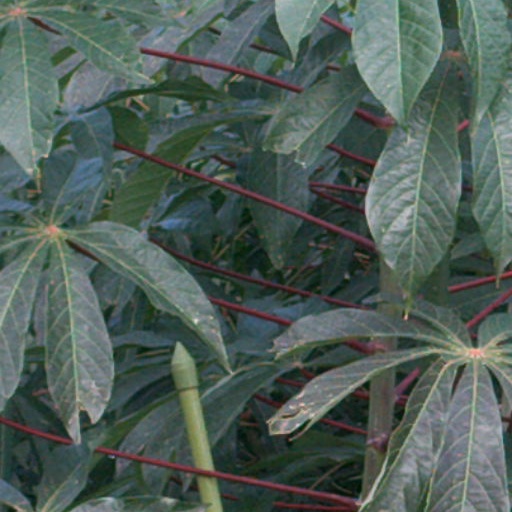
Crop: cassava